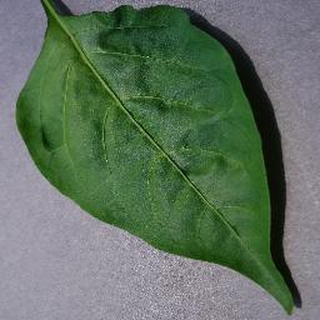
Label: healthy_bell_pepper